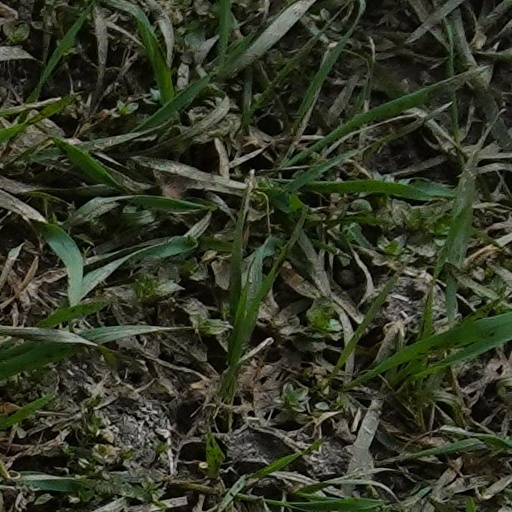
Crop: wheat